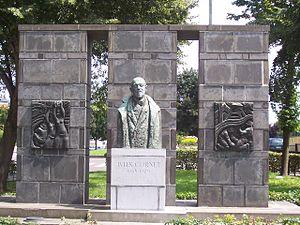
Mons (Belgique) - Monument en l'honneur de Jules Cornet (1865-1929), géologue montois.Le mémorial est dû à l'architecte Pepermans et au sculpteur Elström. Il fut élevé en 1953 au lieu montois dit
Jules Cornet, né en 1865 et mort en 1929, est un géologue belge qui enseigna à la Faculté polytechnique de Mons, dont l'appellation à l'époque était École des Mines.